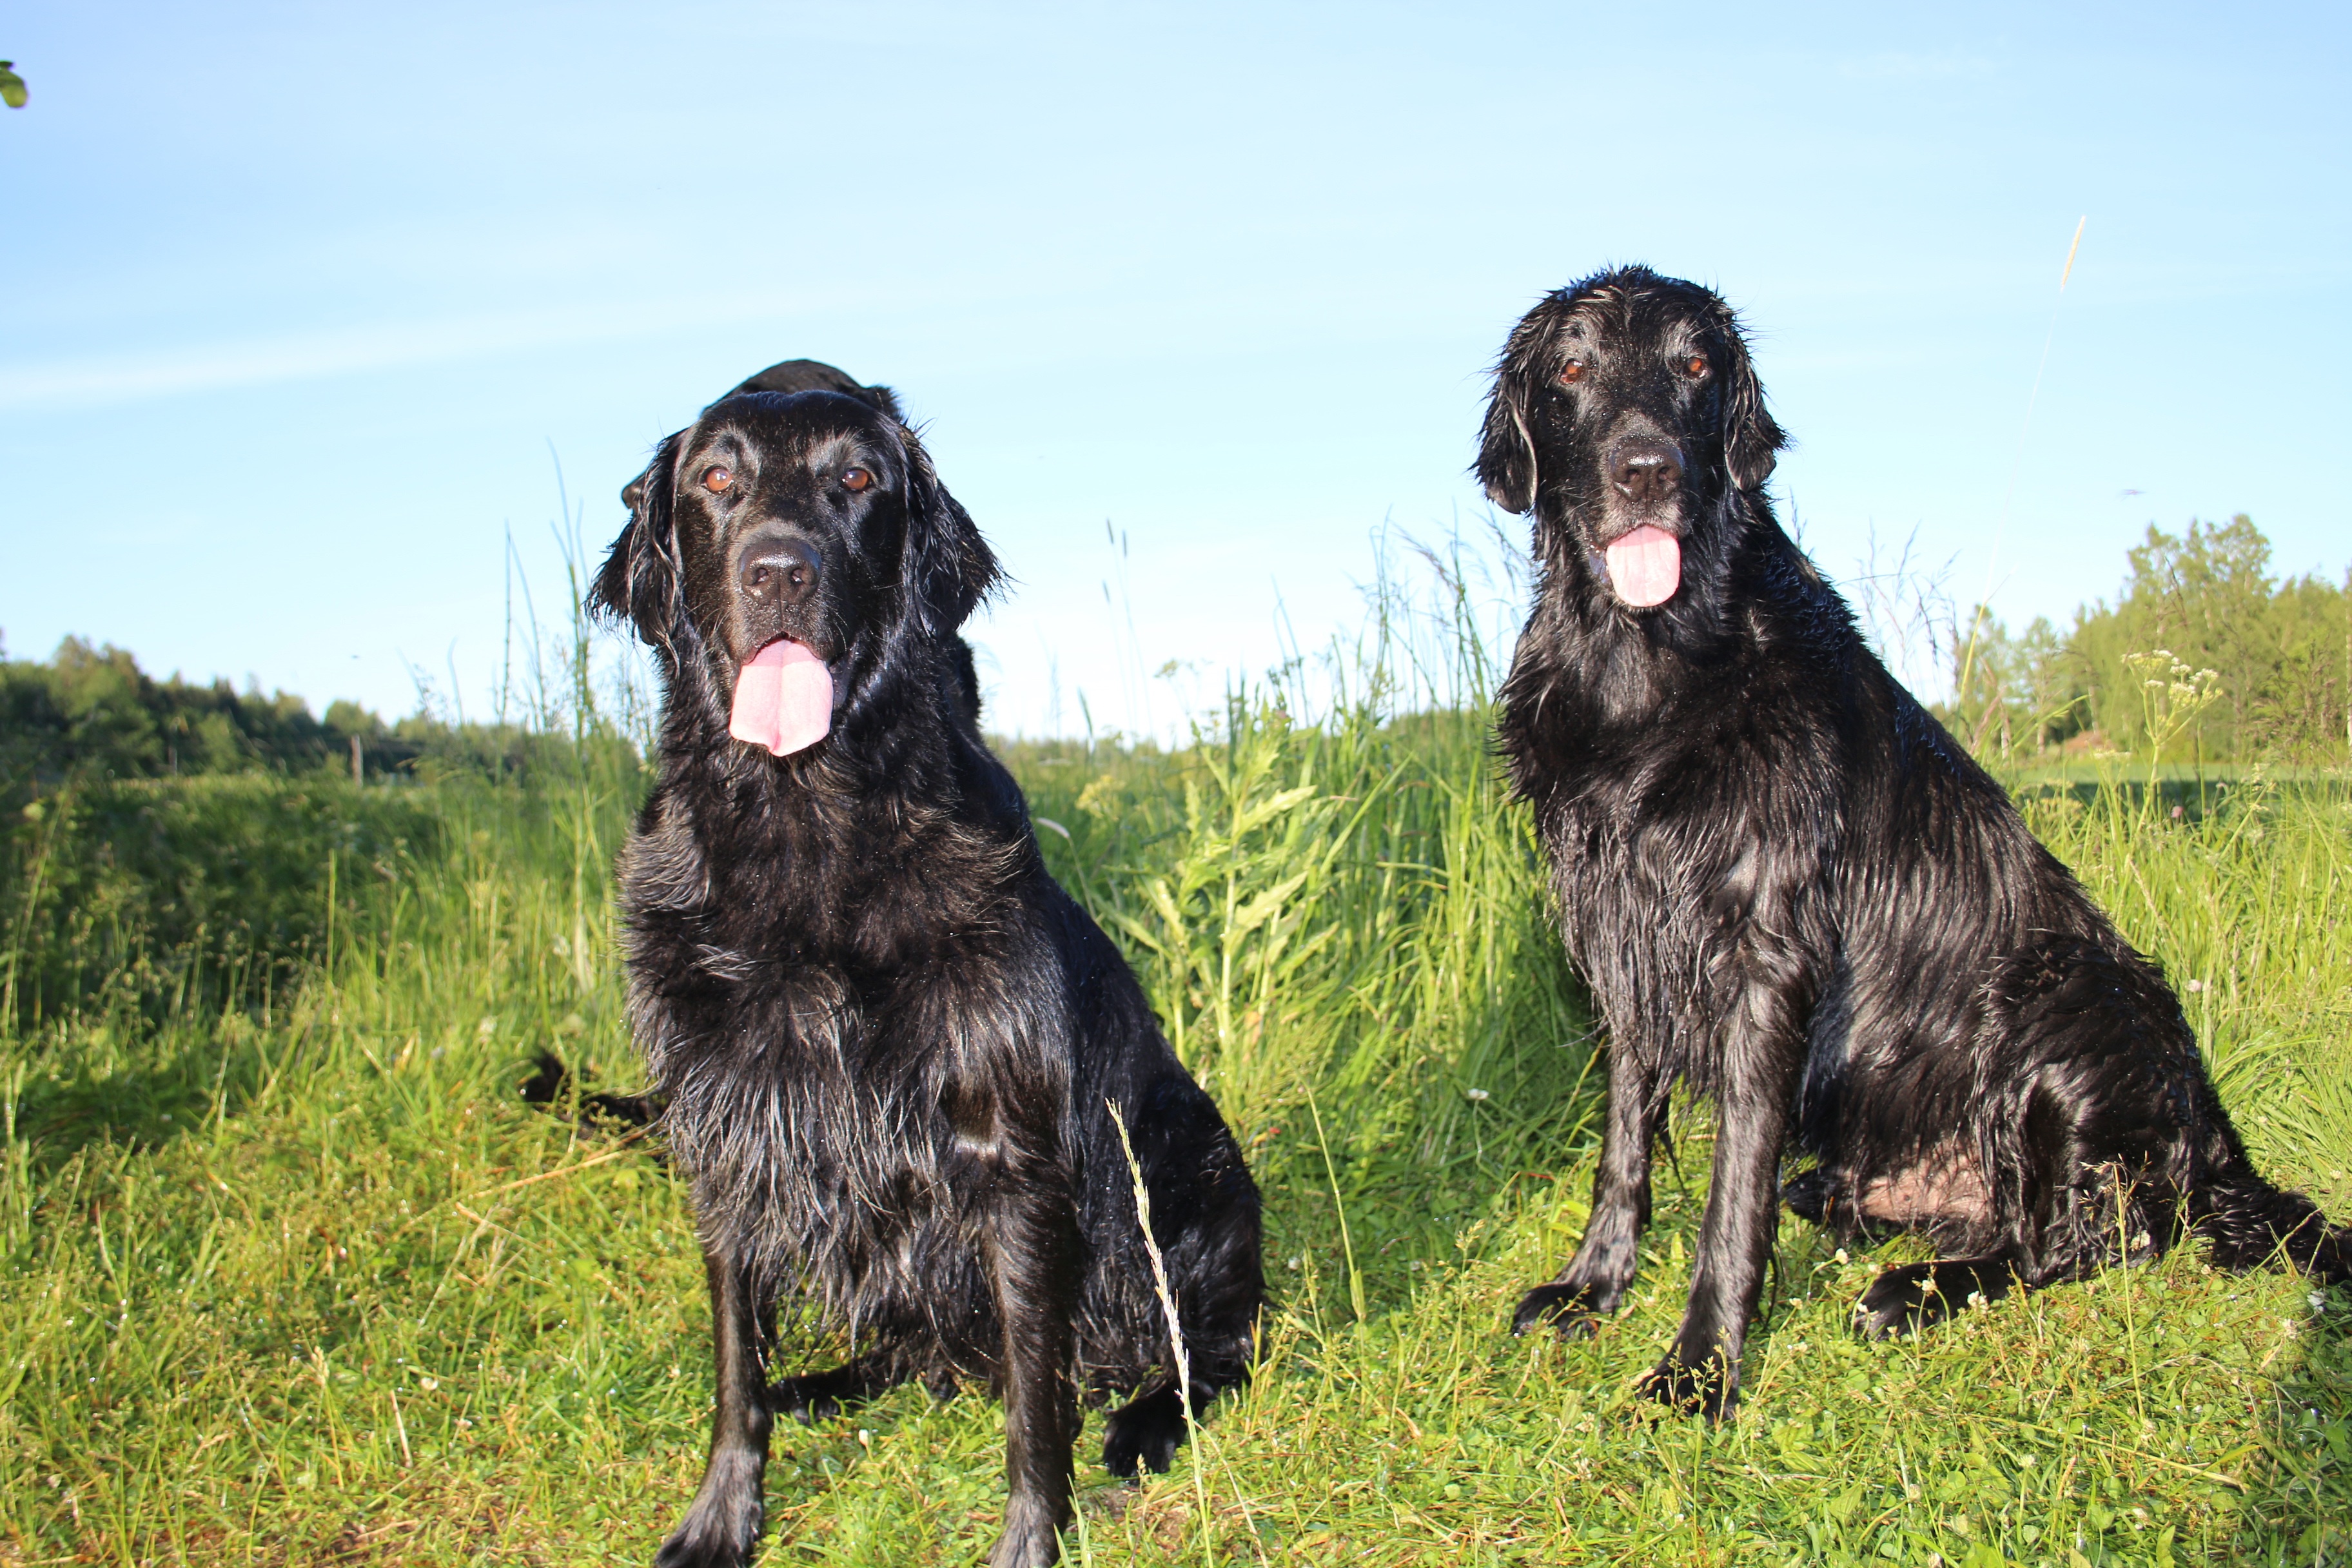
dog, animal, summer, pet, mammal, black, hunting dog, outdoors, vertebrate, out, dog breed, retriever, language, german longhaired pointer, flat coated retriever, flatcoated retriever, flattie, setter, irish setter, small m nsterl nder, dog like mammal, carnivoran, stabyhoun, english springer spaniel, large m nsterl nder, french spaniel, boykin spaniel, russian spaniel, field spaniel, german spaniel, blue picardy spaniel, german wirehaired pointer, sussex spaniel, german shorthaired pointer, picardy spaniel, curly coated retriever, cesky fousek, grand bleu de gascogne